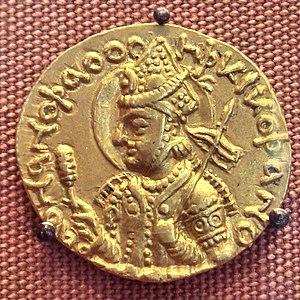
Huvishka est un empereur de l'Empire kouchan de 140 à 180. Il succède à Kanishka et sera suivi par Vasudeva I.